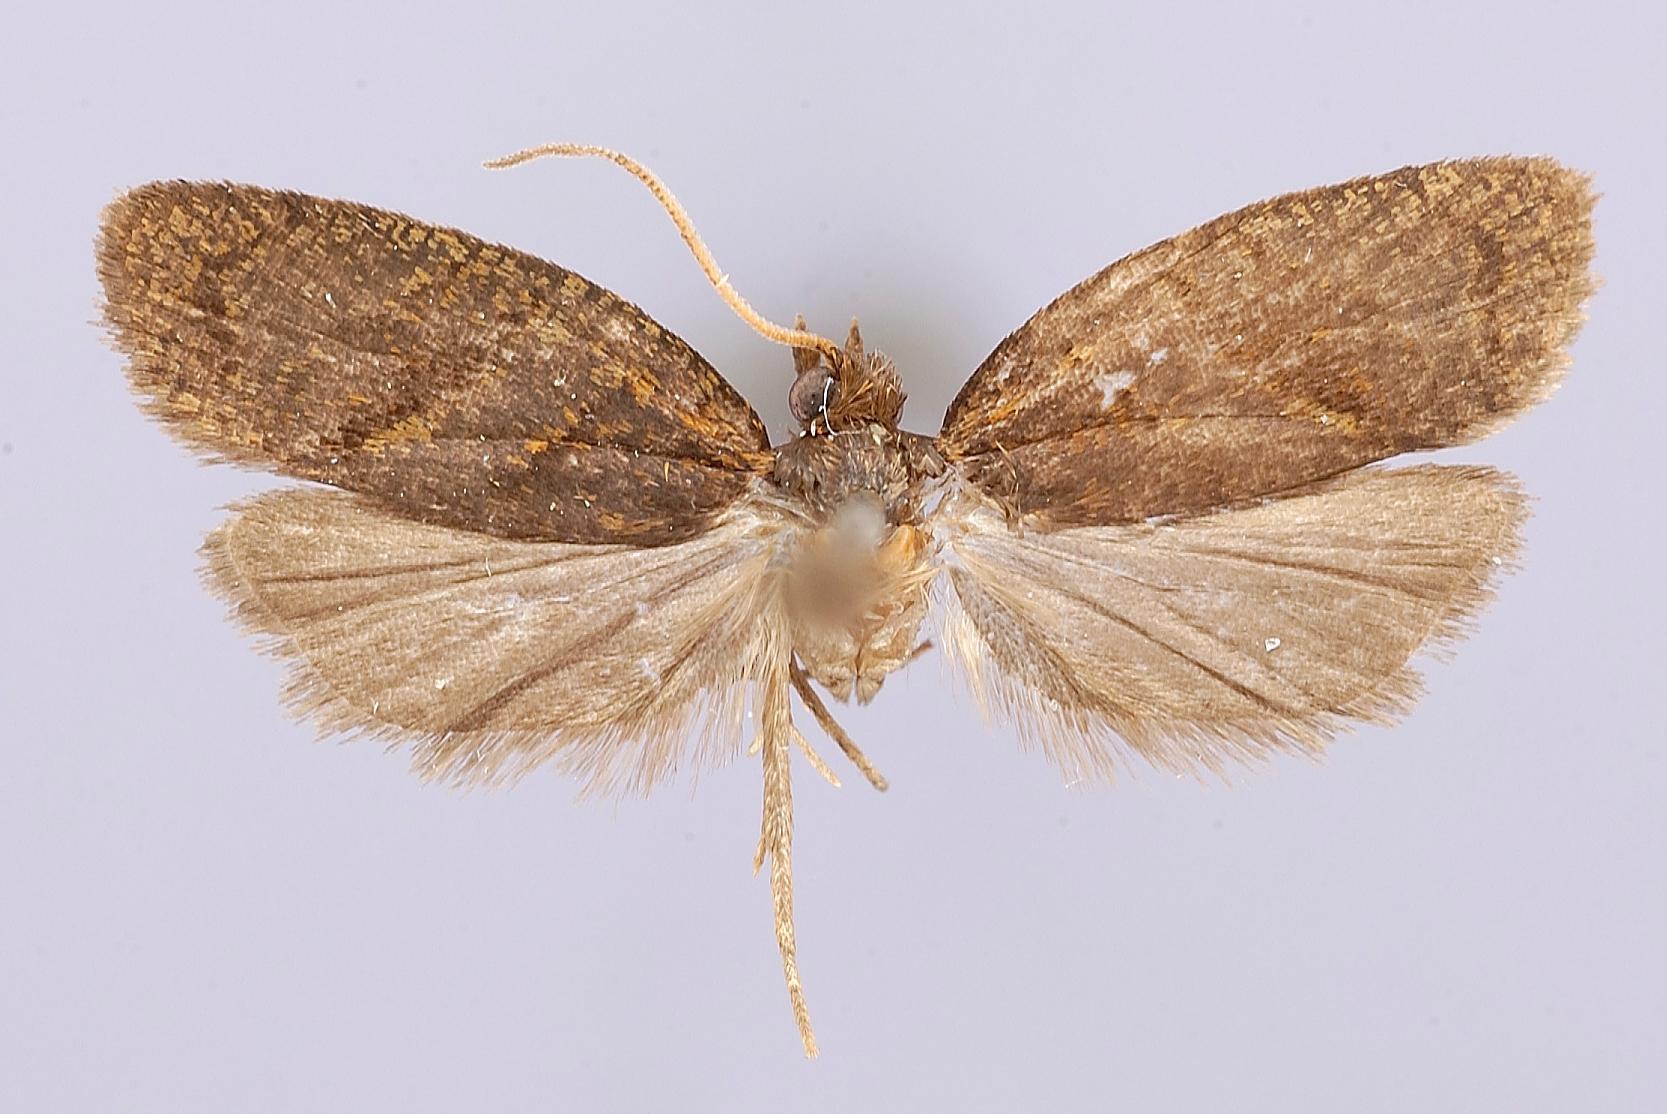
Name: Dichelopa meligma
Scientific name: Dichelopa meligma Clarke, 1986
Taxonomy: Animalia, Arthropoda, Insecta, Lepidoptera, Tortricidae
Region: J. Clarke
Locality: Tahuna; Fatu Hiva, Marquesas Islands, French Polynesia, France
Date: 22 Mar 1968